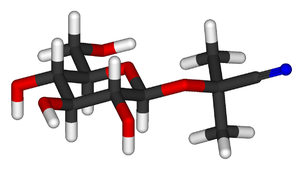
La linamarine, ou linamaroside, est un glycoside cyanogène présent dans les feuilles et les racines de plantes telles que le manioc, le haricot de Lima et le lin. Il s'agit d'un glucoside de cyanhydrine d'acétone.